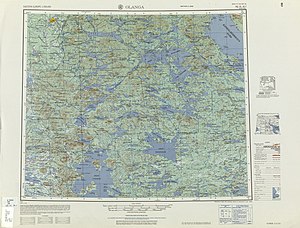
Kandalaksjabugten
Kort over bugten fra 1954. Original målestok 1:250.000. Inderste del øverst til højre
Kandalaksjabugten ligger i Karelen og Murmansk oblast i det nordvestre Rusland. Det er en af fire store havbugter i Hvidehavet. De andre er Onegabugten, Dvinabugten og Mezenbugten. Nord for Kandalaksjabugten ligger Kolahalvøen.